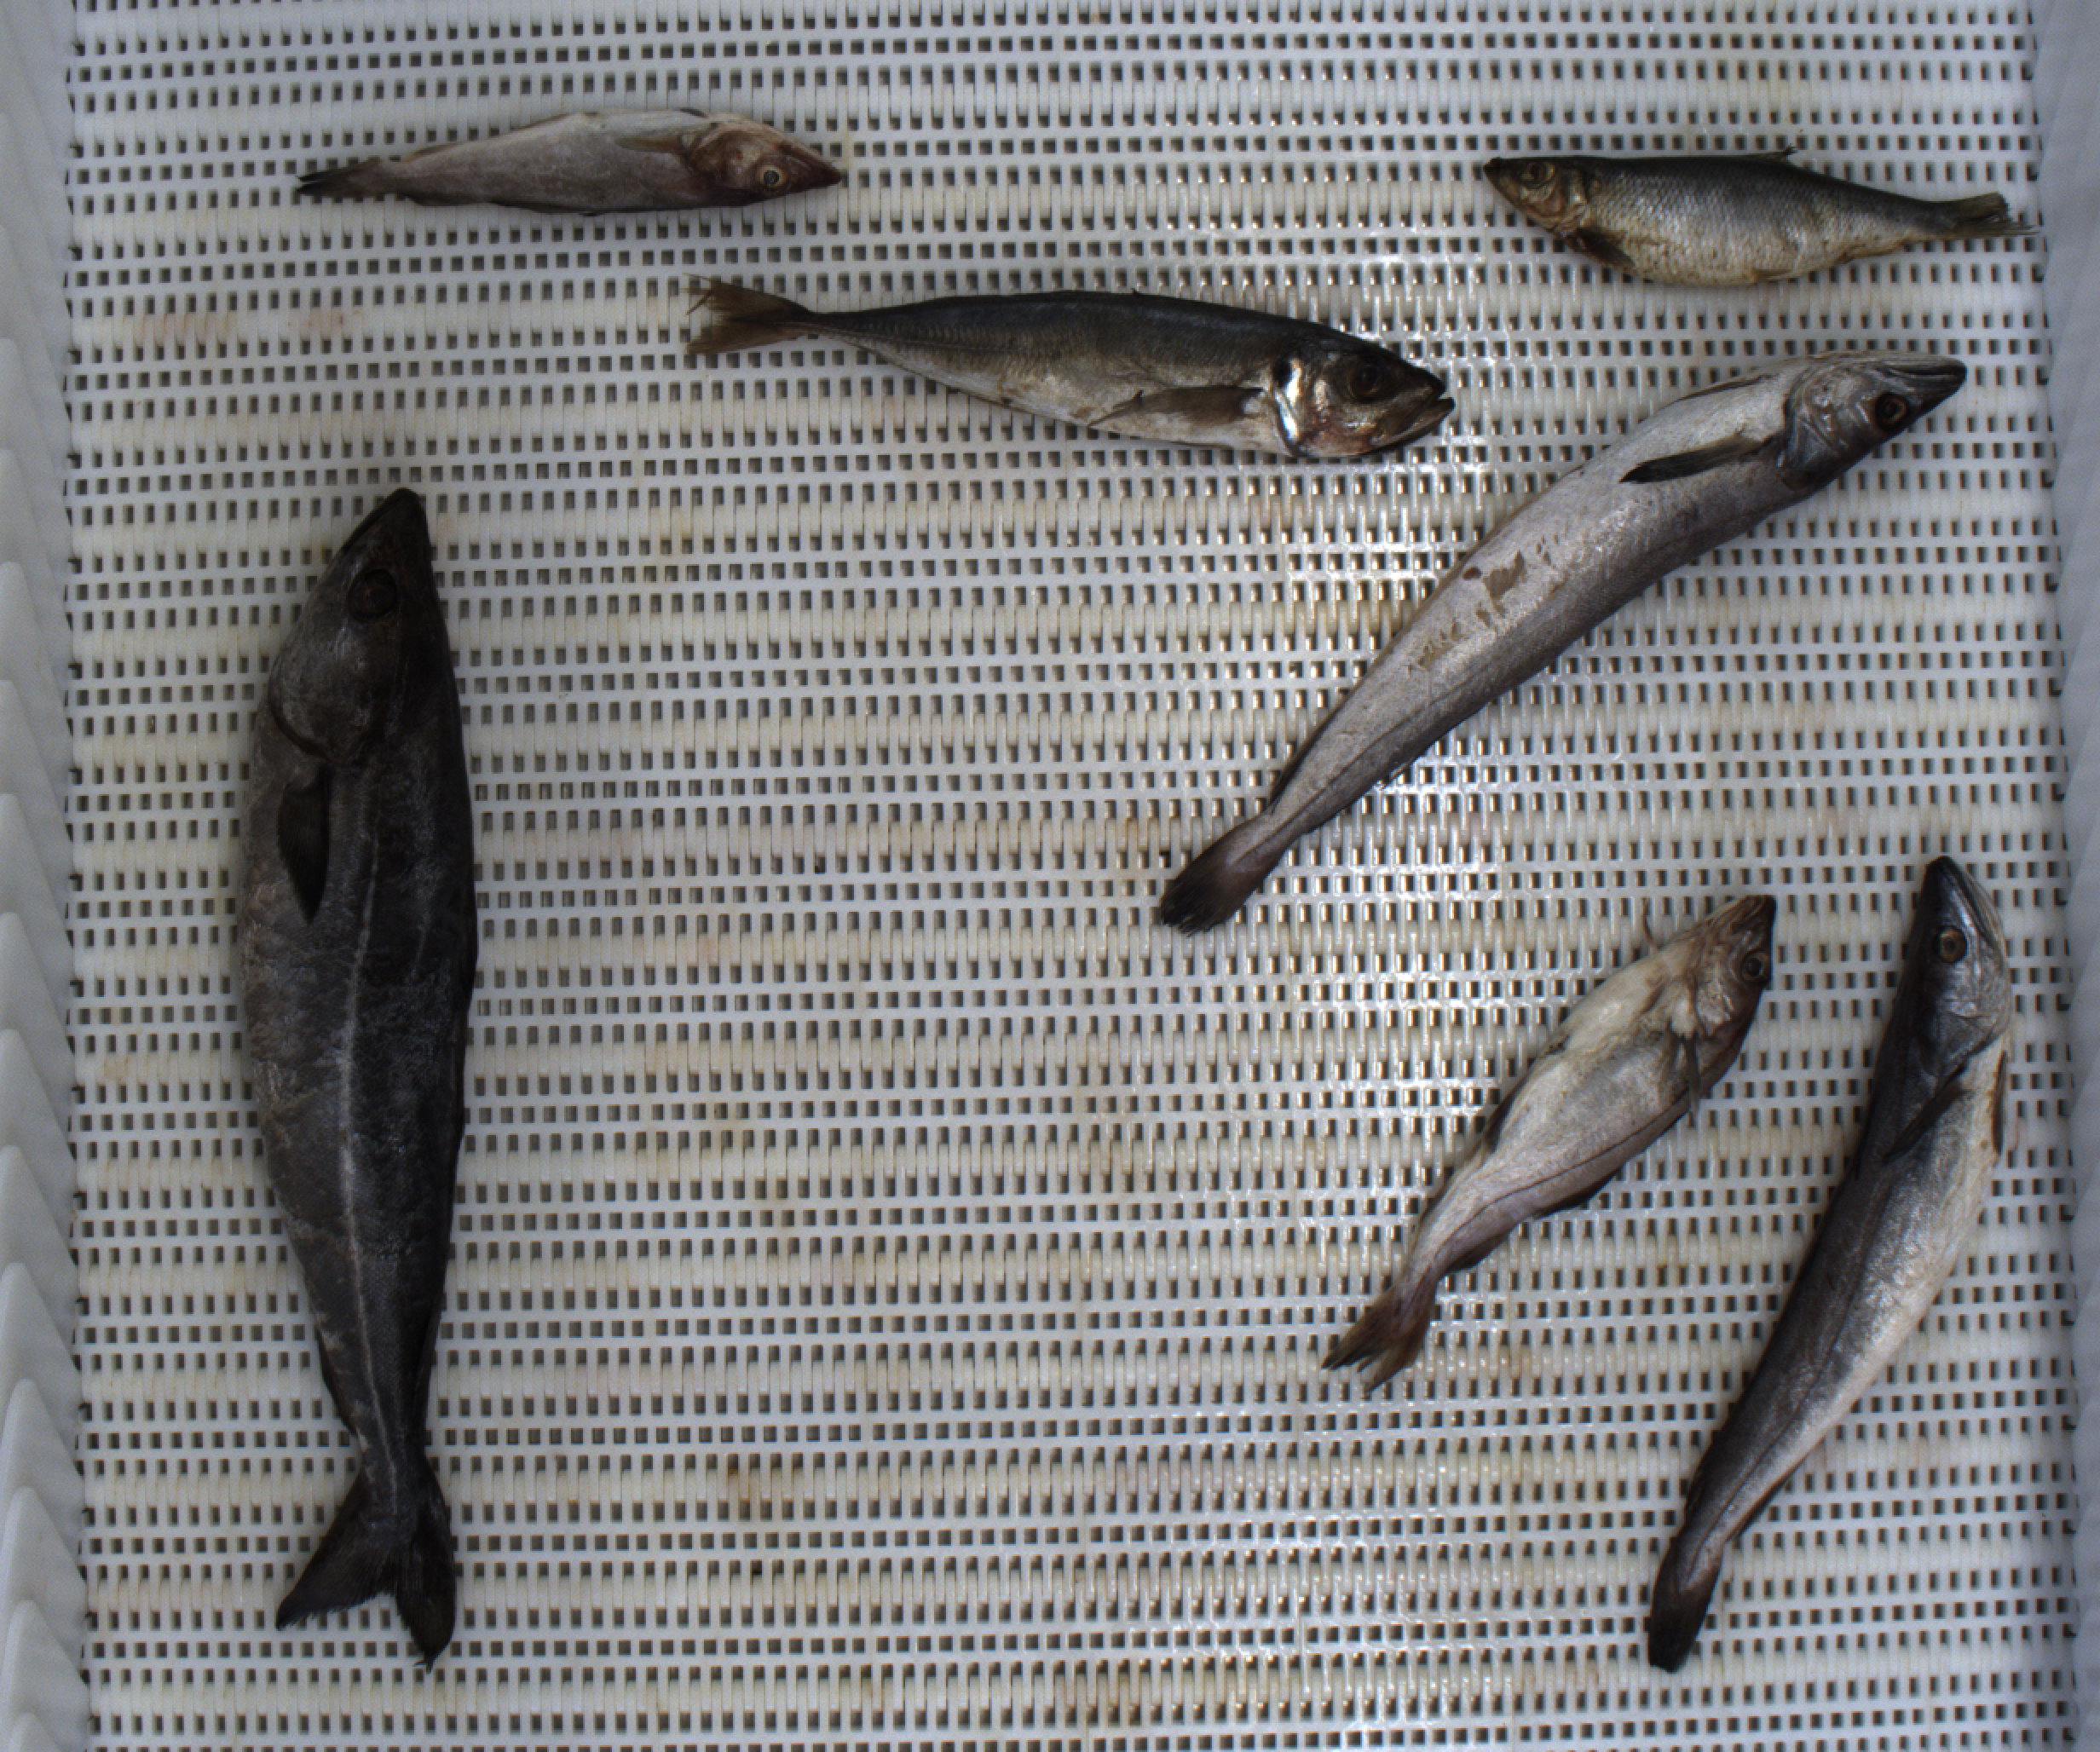
Total fish: 7
Cod: 1
Haddock: 1
Whiting: 0
Hake: 2
Horse mackerel: 1
Saithe: 1
Other: 1